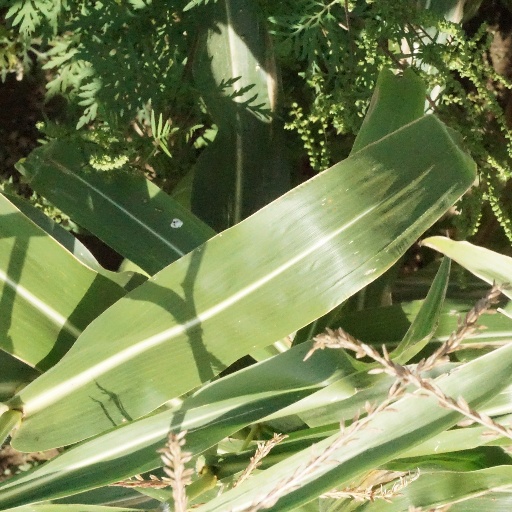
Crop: maize; corn